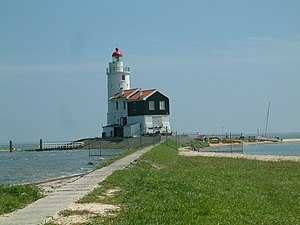
Fyrtårne i Nederlandene
Paard van Marken
Dette er en oversigt over fyrtårne i Nederlandene.